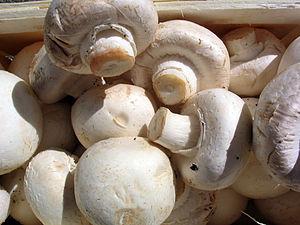
Agaricus bisporus, l'agaric bispore, est une espèce de champignons basidiomycètes de la famille des Agaricaceae.
Les agarics, appelés aussi psalliotes, sont des champignons basidiomycètes du genre Agaricus, appartenant à la famille des agaricacées. Il en existe de très nombreuses espèces, qui, pour la plupart, se ressemblent fortement. Certains espèces sont comestibles, mais d'autres sont toxiques, comme l'agaric jaunissant. L'espèce la plus consommée est Agaricus bisporus, cultivé de façon industrielle en champignonnière sous le nom de champignon de Paris. Les espèces « sauvages » croissent de façon souvent abondante, dès les premières pluies de l'été, dans les prés et les taillis, parfois dans les bois clairs.
L'adjectif agaricoïde qualifie, en mycologie, un champignon présentant une morphologie de champignon de Paris c'est-à-dire d'agaric ; plus précisément le champignon a une silhouette typique avec un pied bulbeux et fin, un chapeau arrondi et des lames.